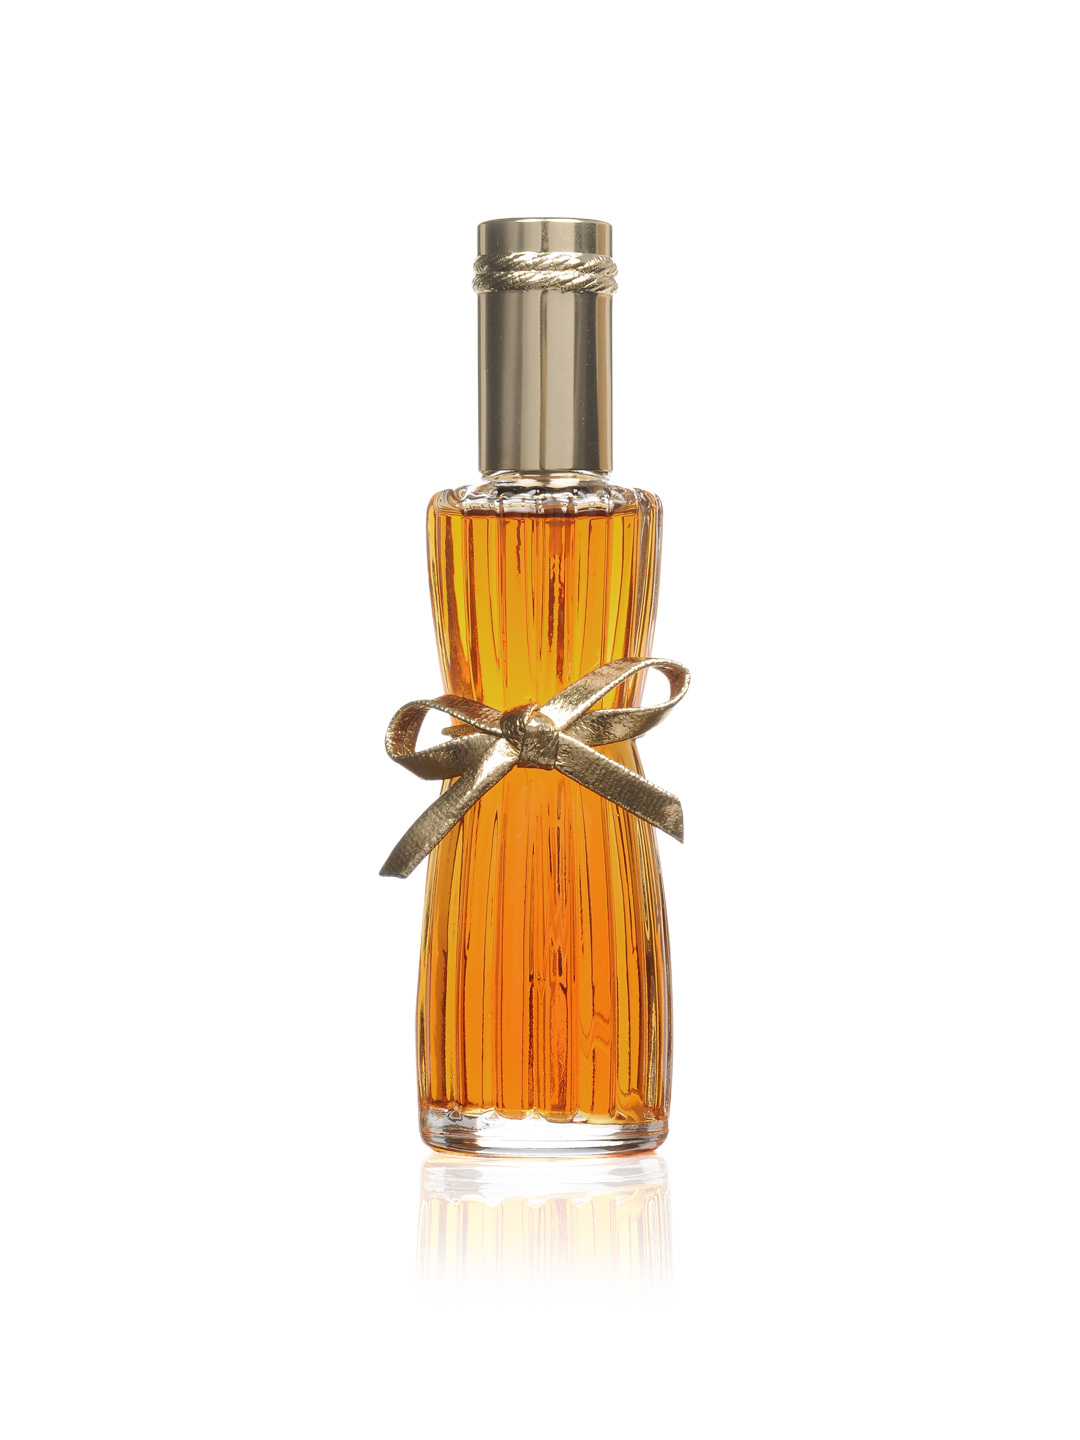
Estee Lauder Women Youth-Dew Perfume
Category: Personal Care / Fragrance / Perfume and Body Mist
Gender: Women
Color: Green
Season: Spring 2017
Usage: Casual